Oaklands railway line, Victoria

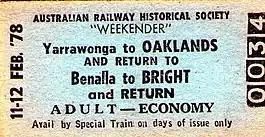
Yarrawonga-Oaklands rail ticket 1978

The Oaklands railway line is a freight-only railway line in north-eastern Victoria, Australia. The line branches from the main North East railway at Benalla station and runs across the Victoria-New South Wales border to the town of Oaklands, New South Wales.